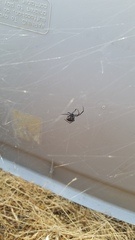
Species: Lactrodectus_hesperus